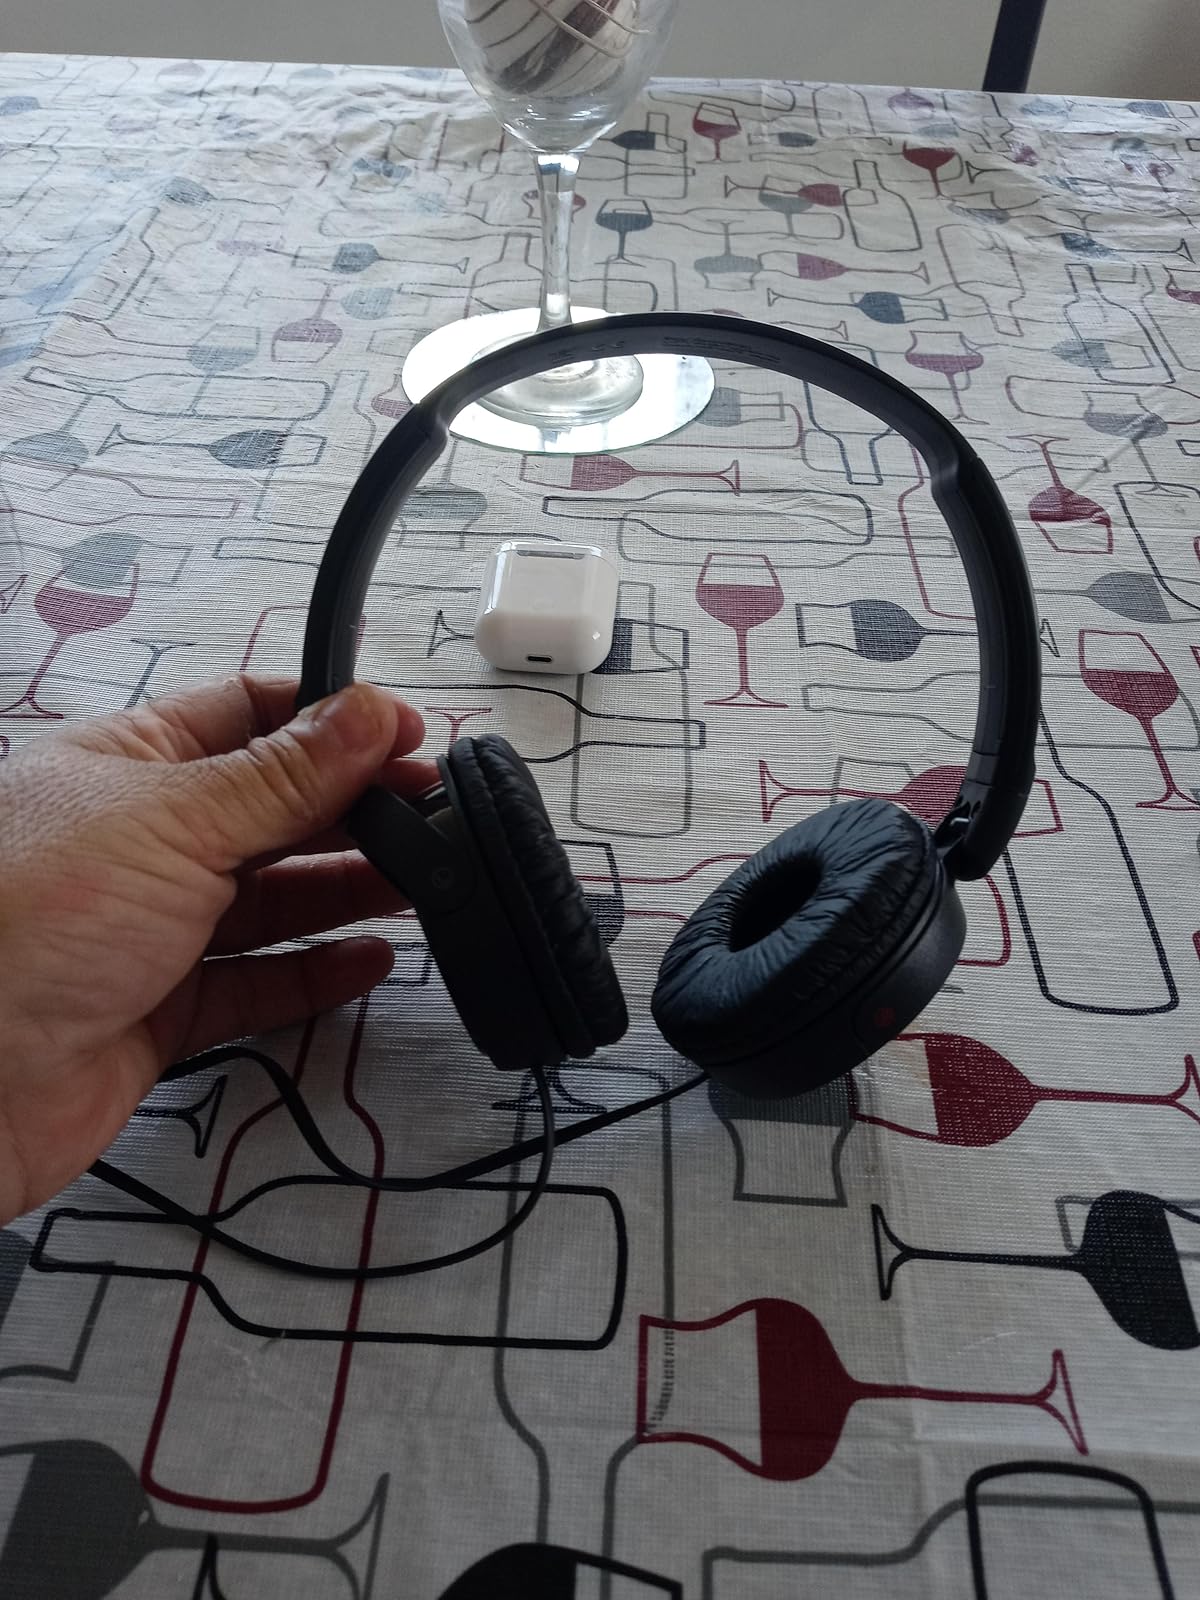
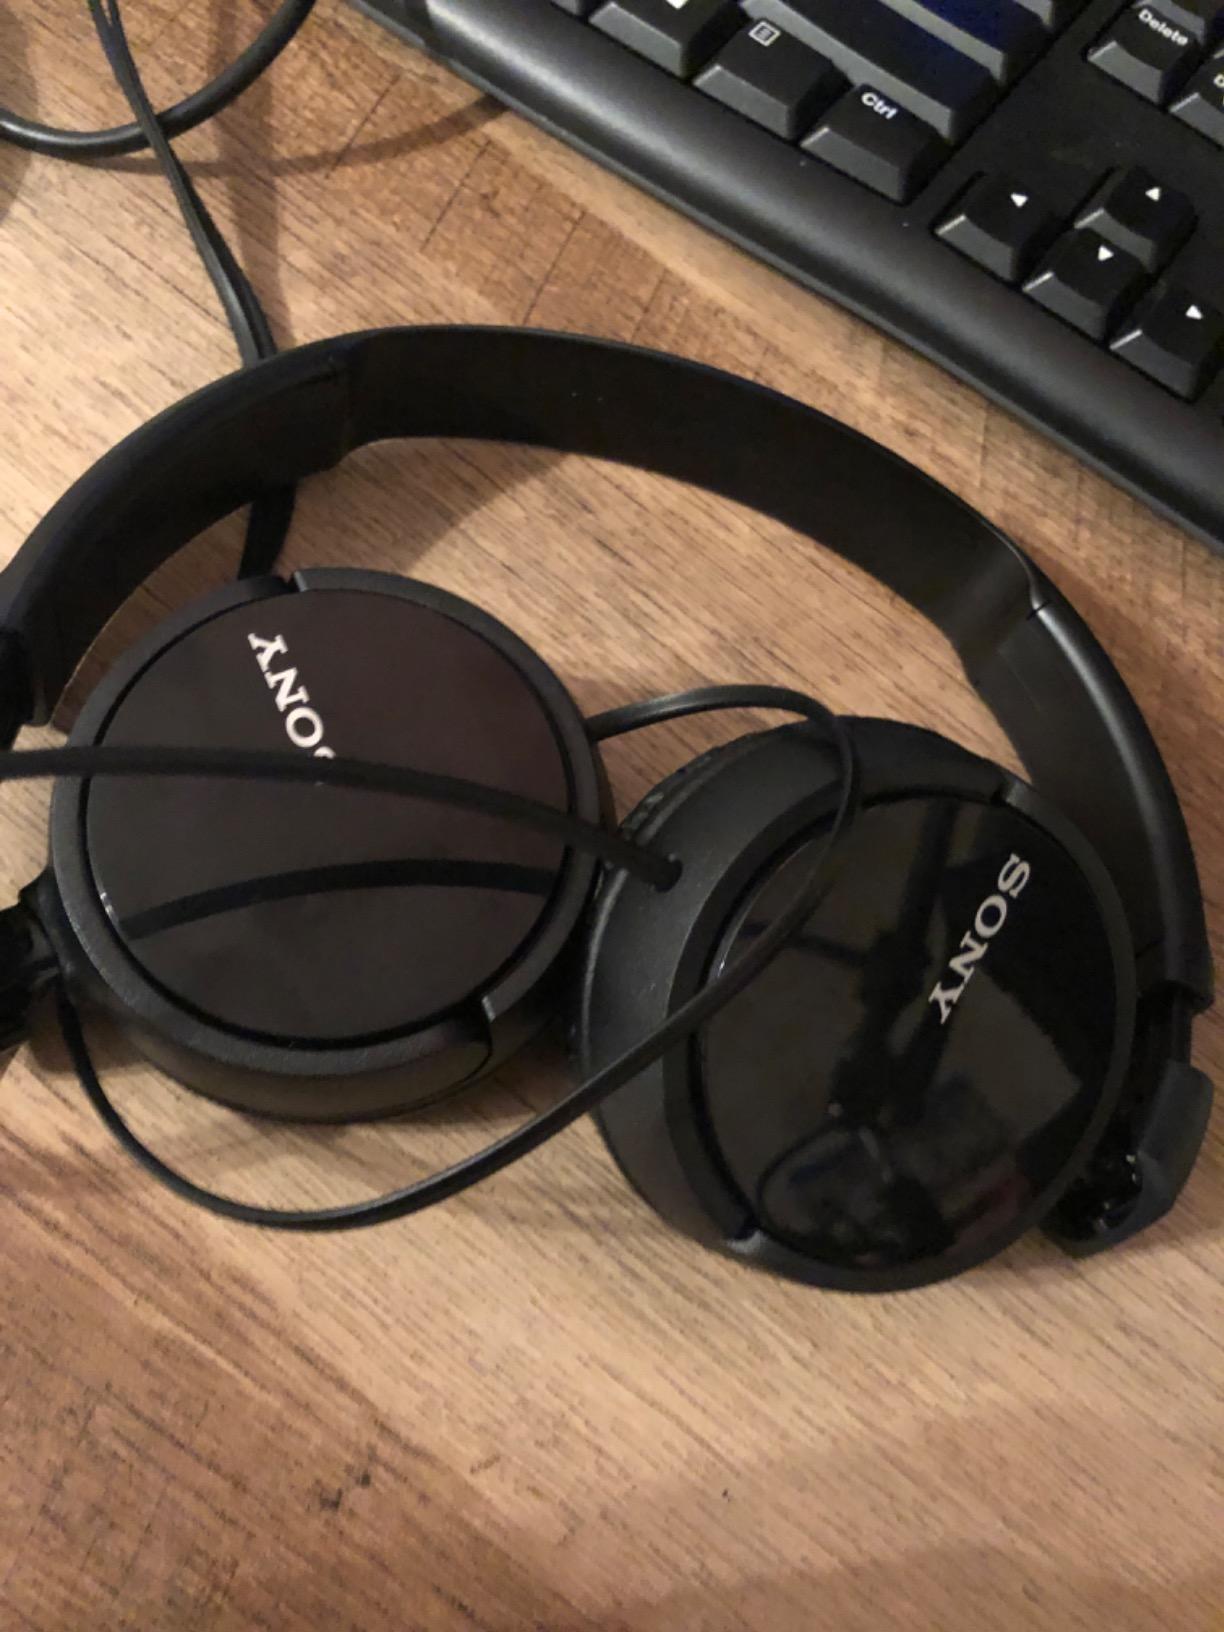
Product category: headphones
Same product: yes